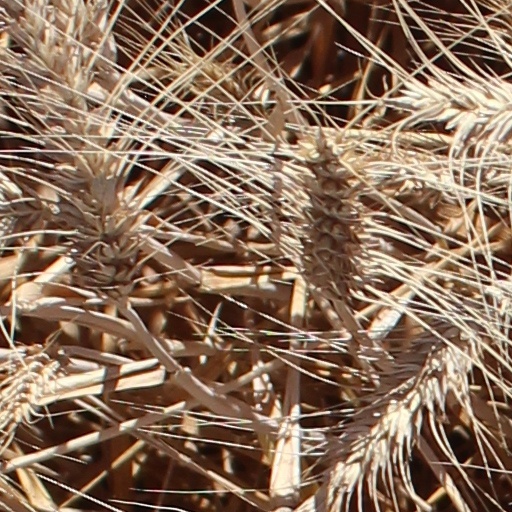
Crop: wheat